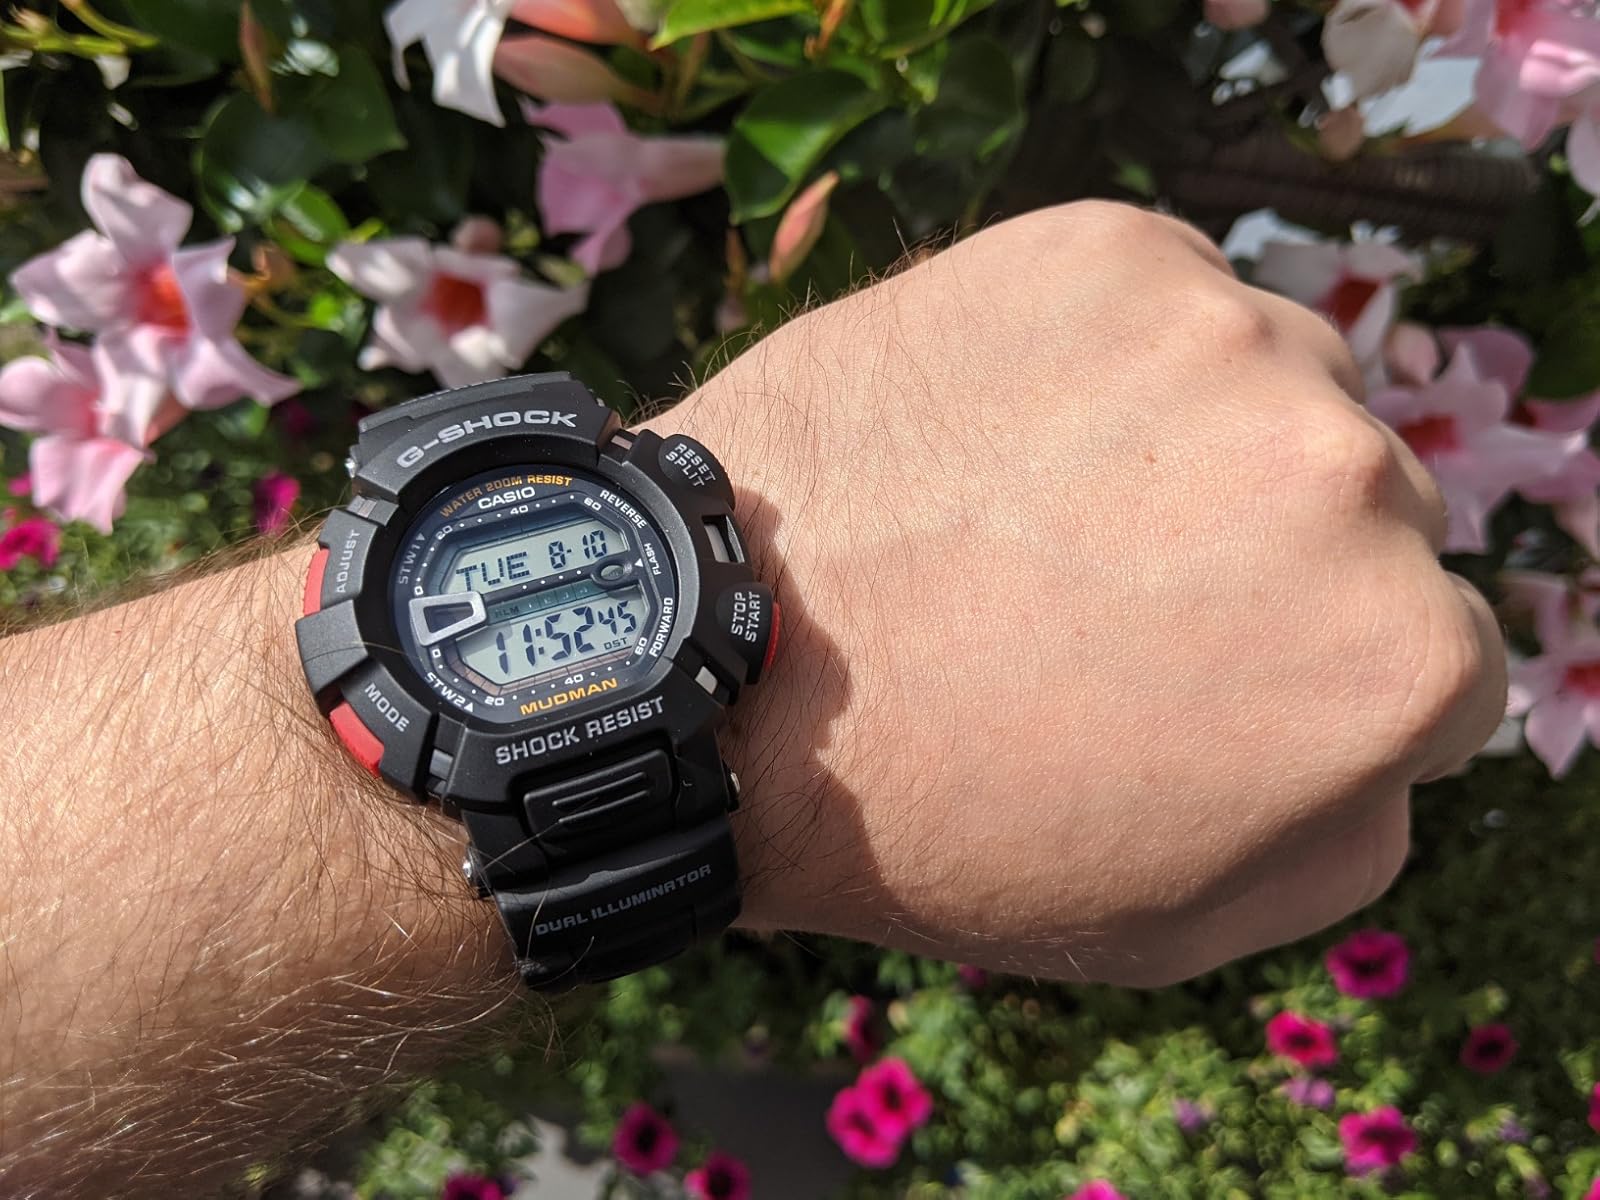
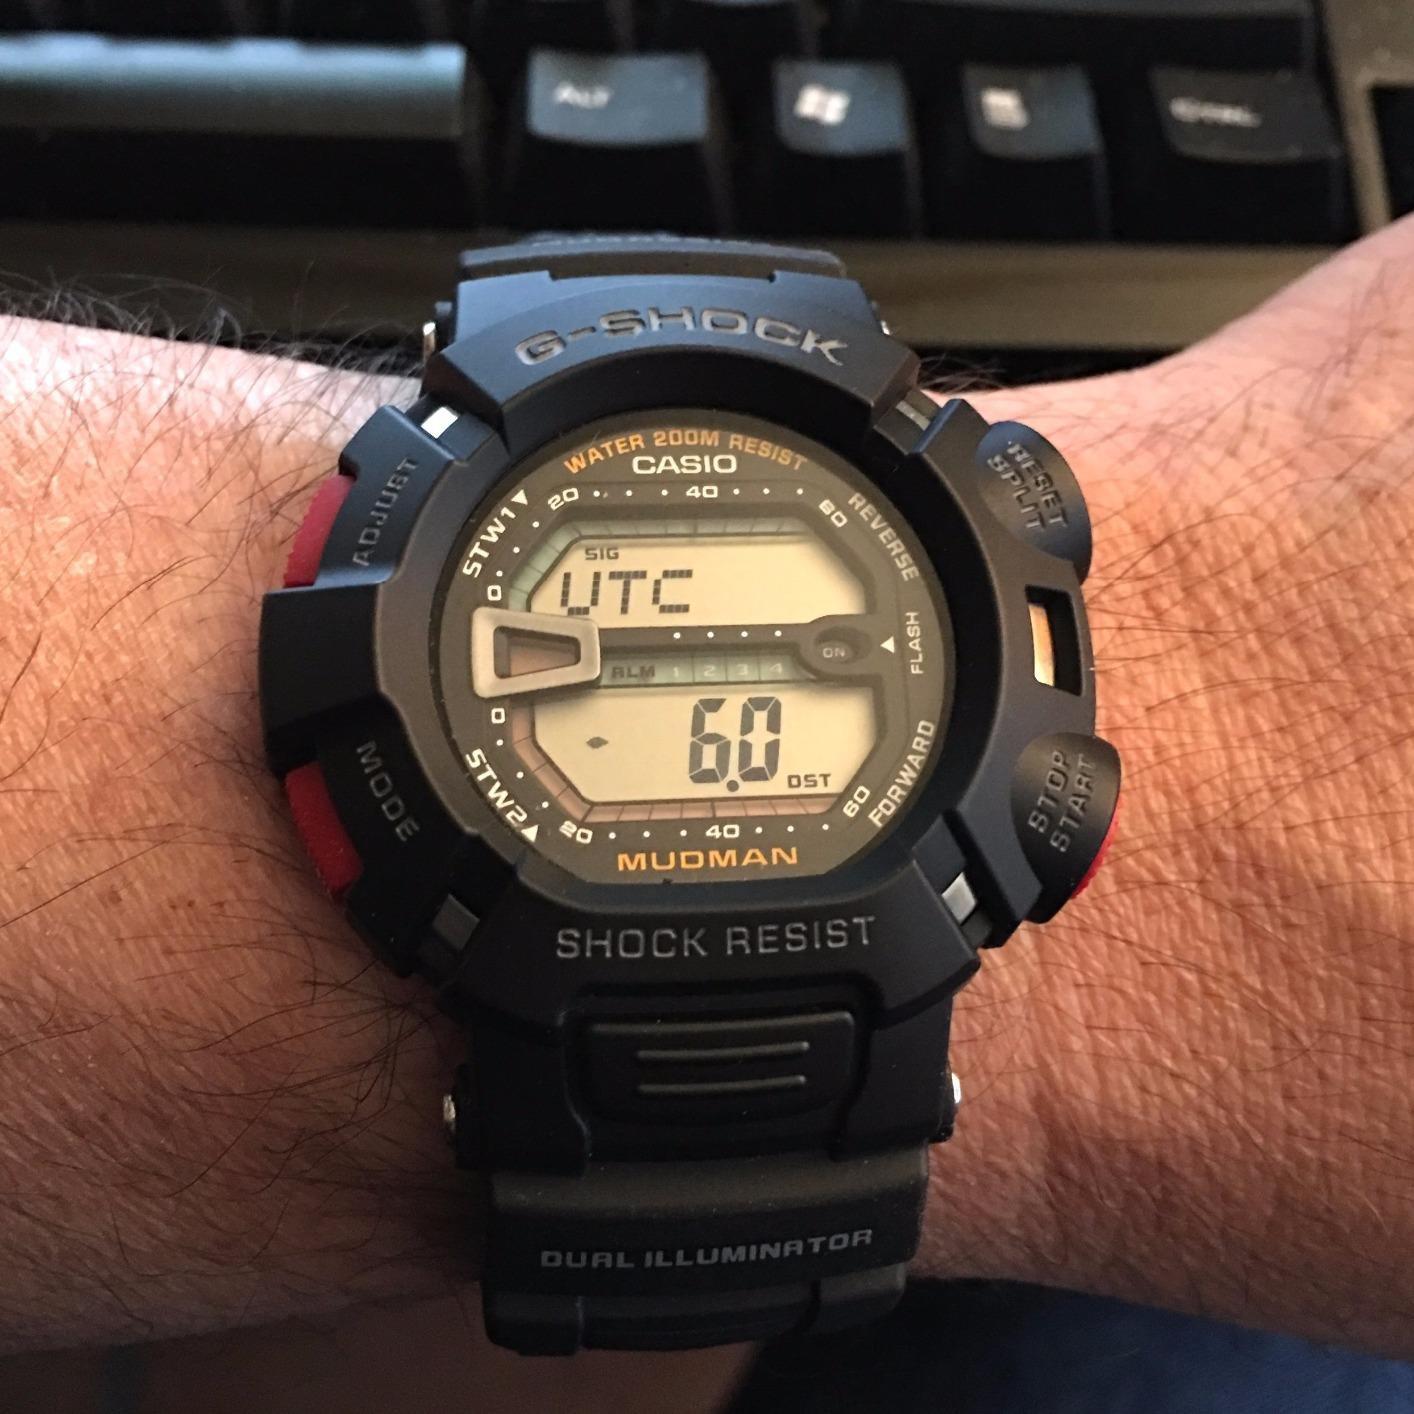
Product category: accessories_watch
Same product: yes